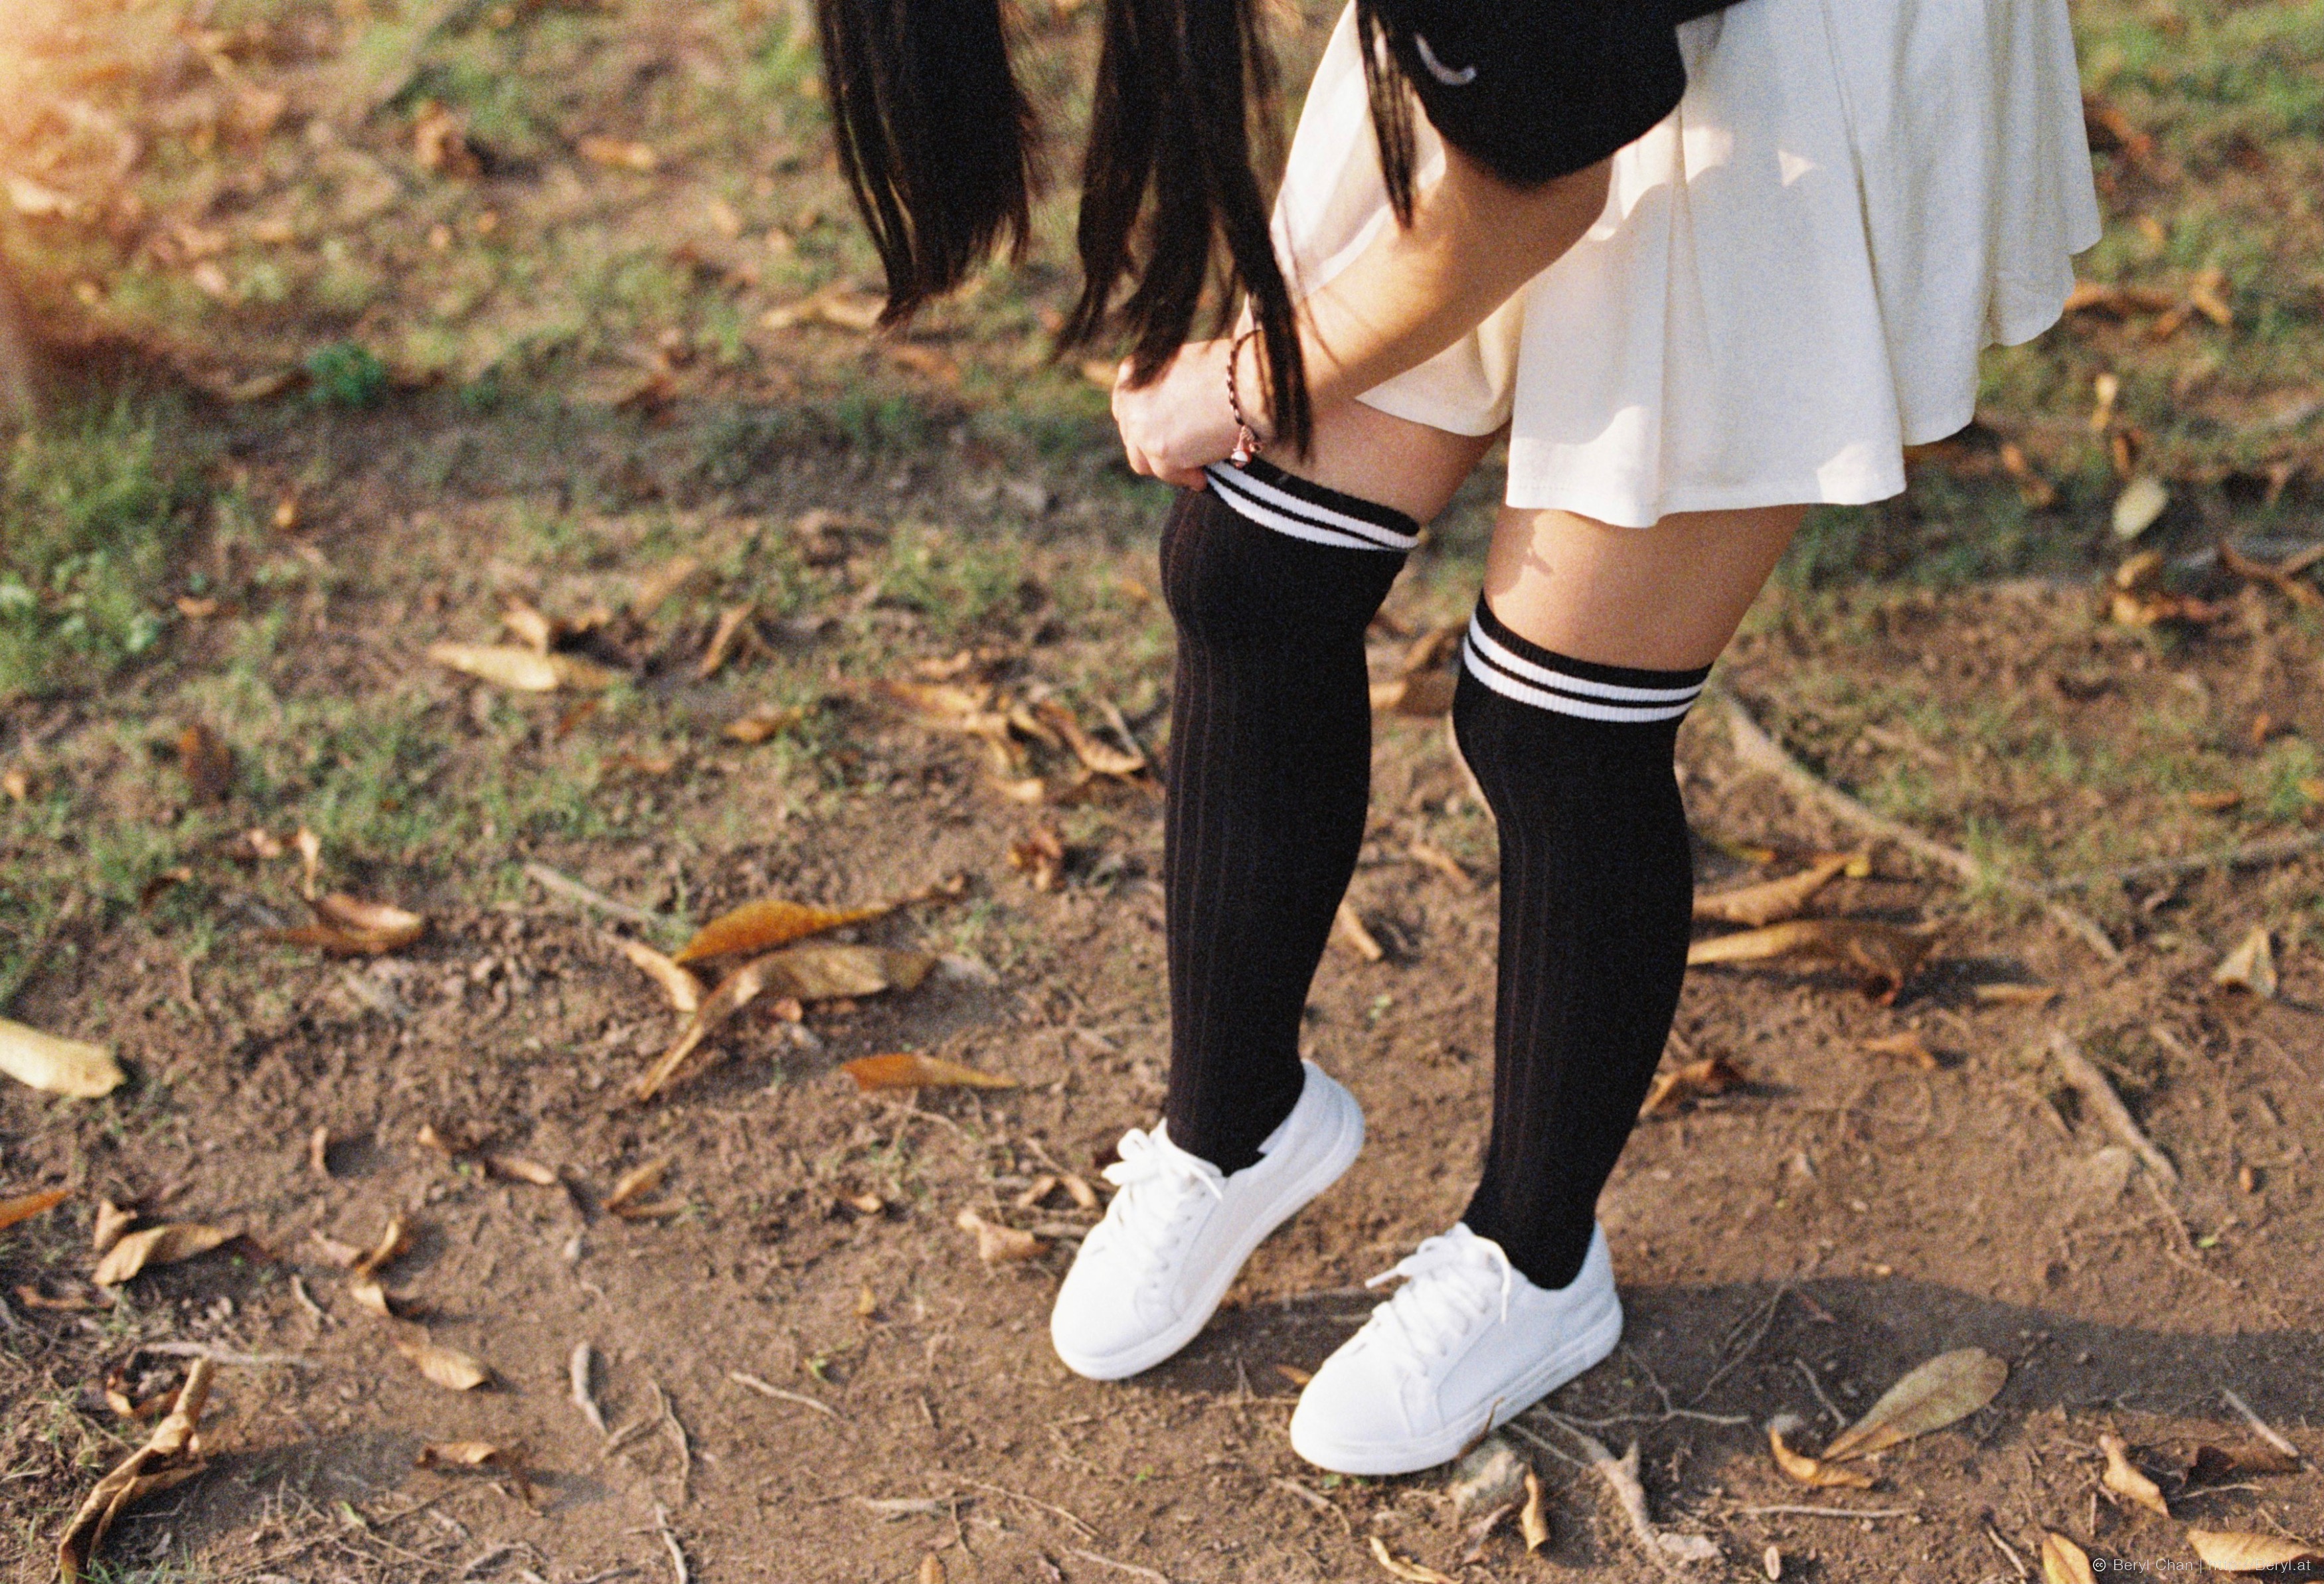
outdoor, walking, shoe, girl, vintage, running, film, analog, dusk, fujifilm, leg, portrait, spring, fashion, jogging, nikon, human body, lights, flare, 50mm, back, sneakers, thigh, footwear, faceless, socks, overkneesocks, tights, kneehighsocks, kneesocks, teenage, longsocks, 135, fujifilmxtra800, schoolgirl, nikonf3